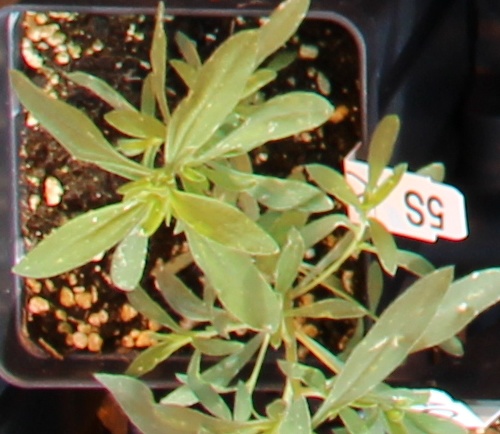
Label: Kochia